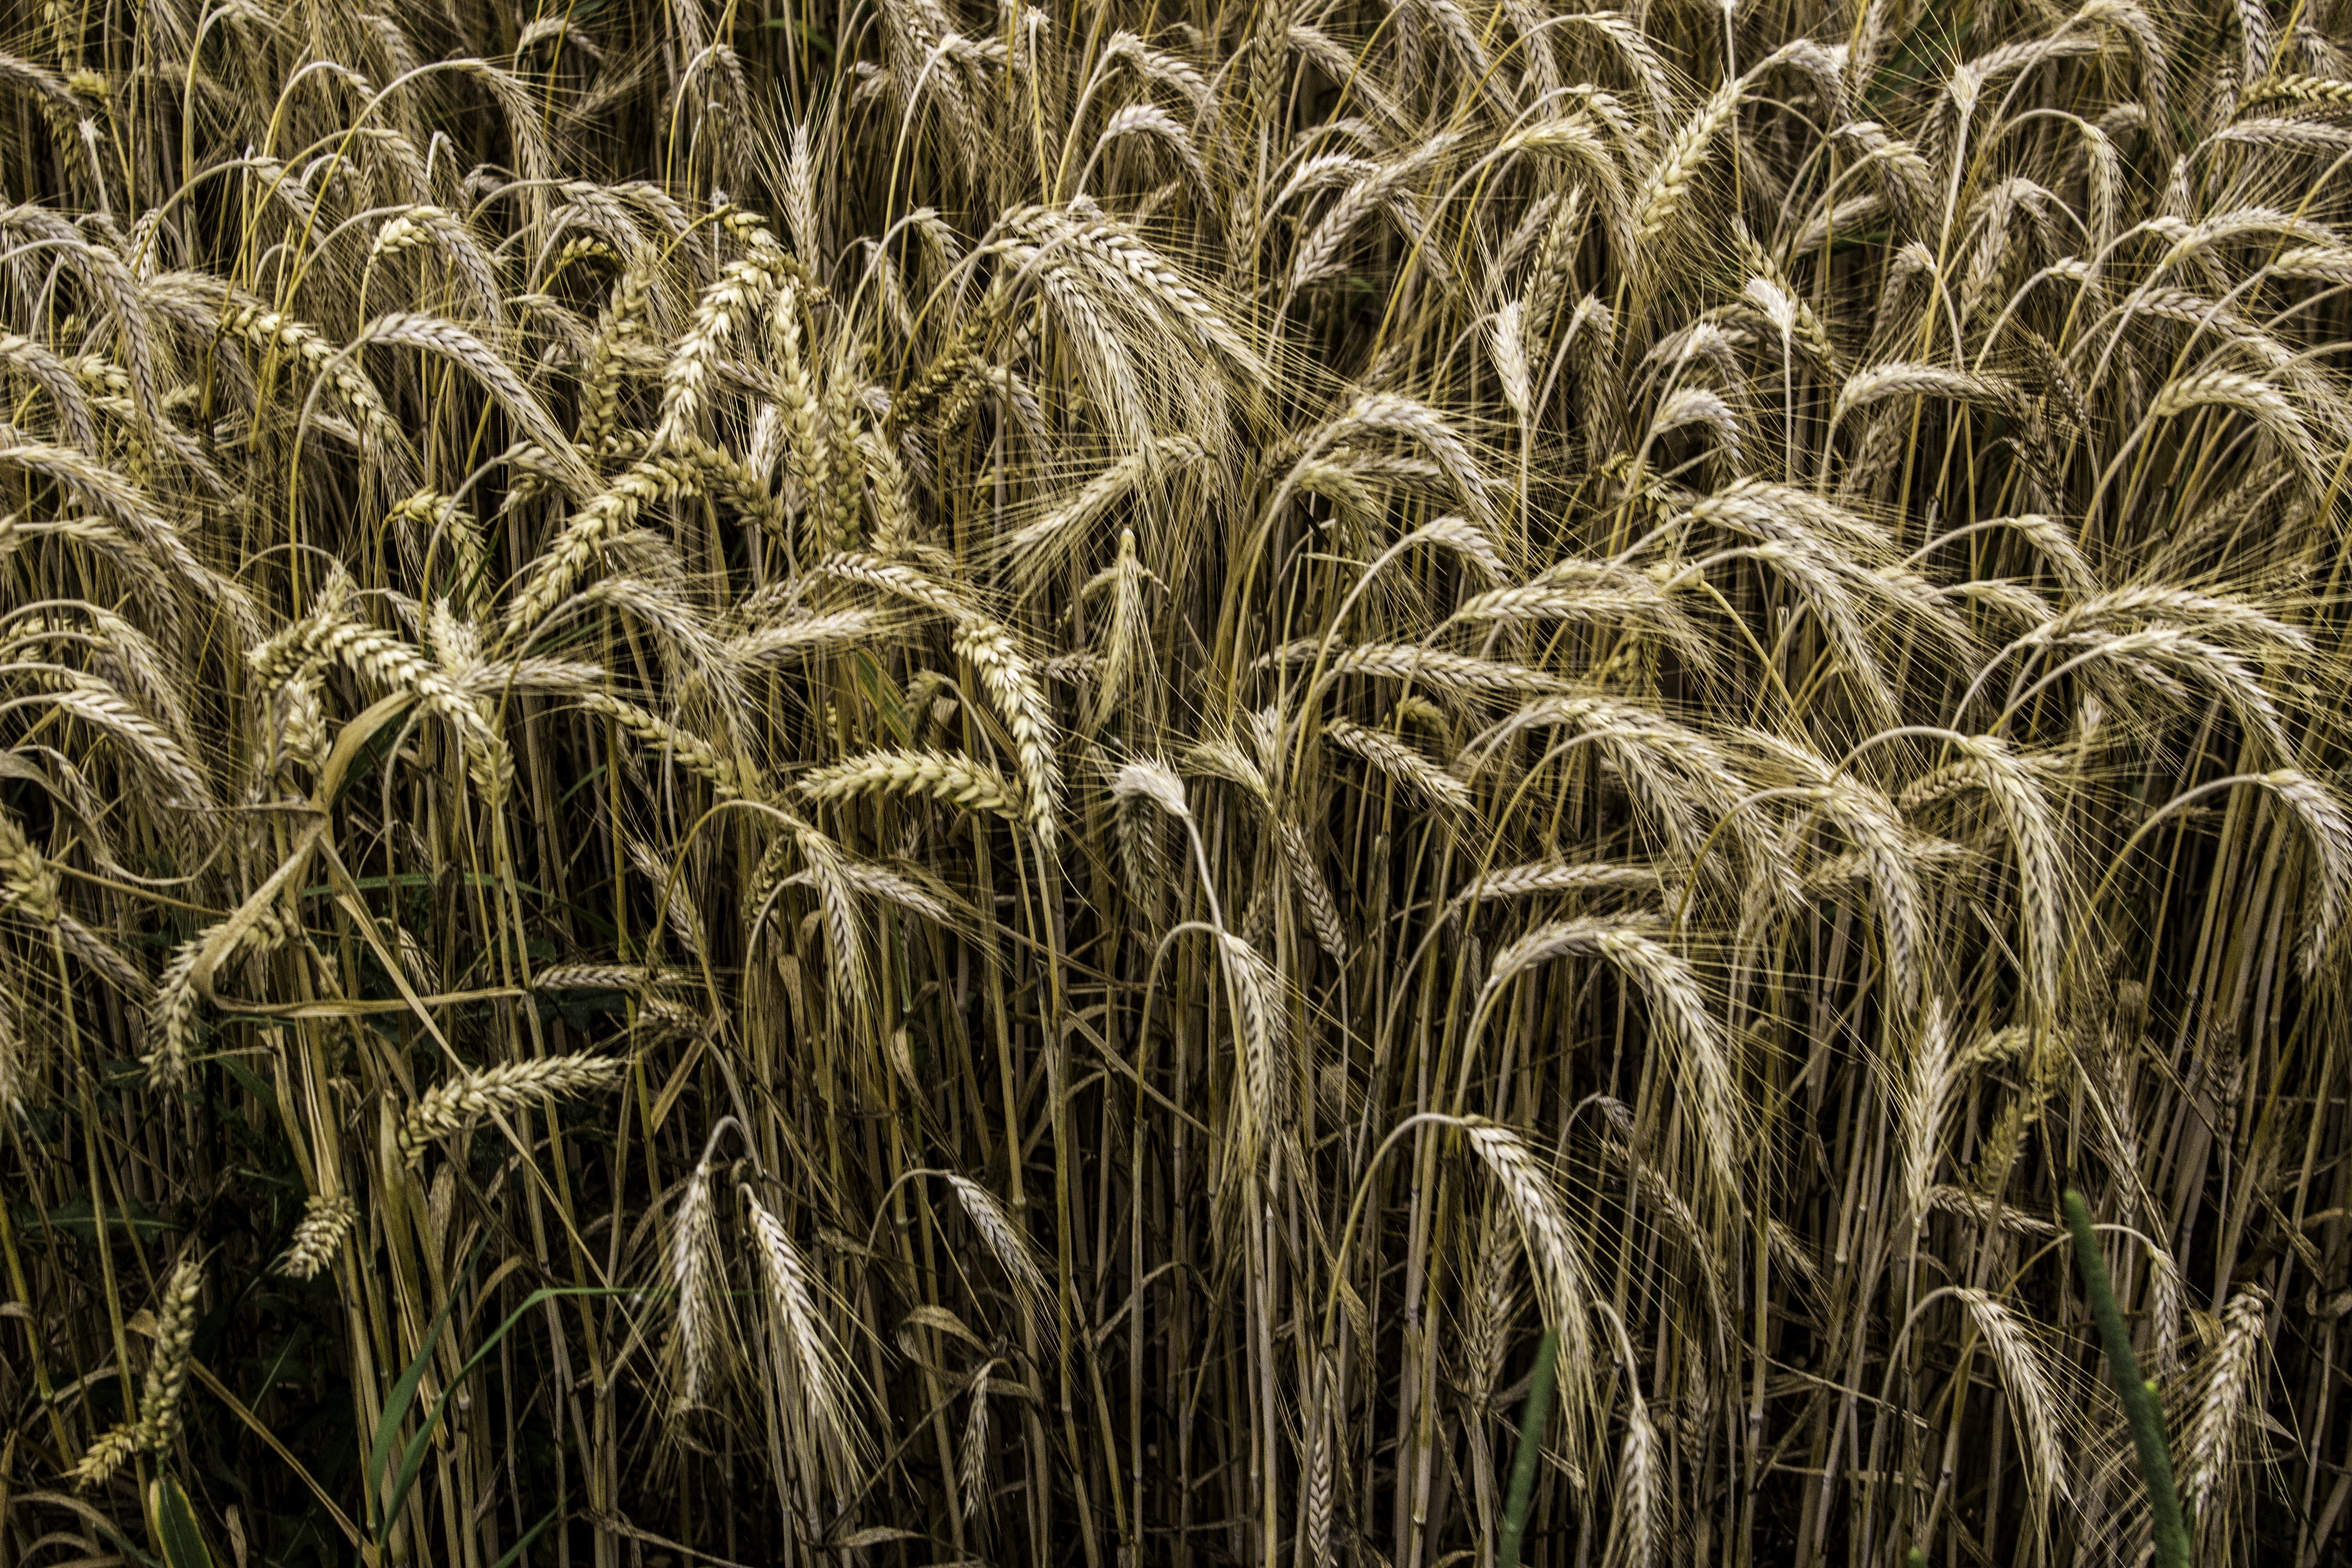
nature, grass, branch, plant, field, barley, wheat, grain, summer, food, crop, soil, botany, agriculture, bread, spike, nutrition, rye, cornfield, cereals, of course, flowering plant, commodity, rye field, triticale, grass family, plant stem, land plant, phragmites, arecales, food grain